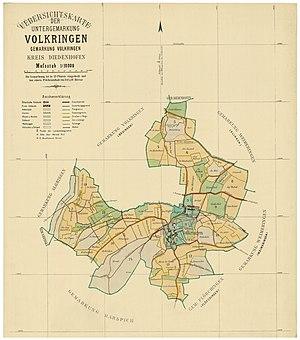
Plans cadastraux -- France -- Volkrange (Moselle). Cadastre établi en 1810, revu en 1893.
Volkrange est un petit village français du département de la Moselle en région Grand Est. C’est une commune à part entière jusqu’en 1969, date à laquelle ce village est intégré dans la commune de Thionville.